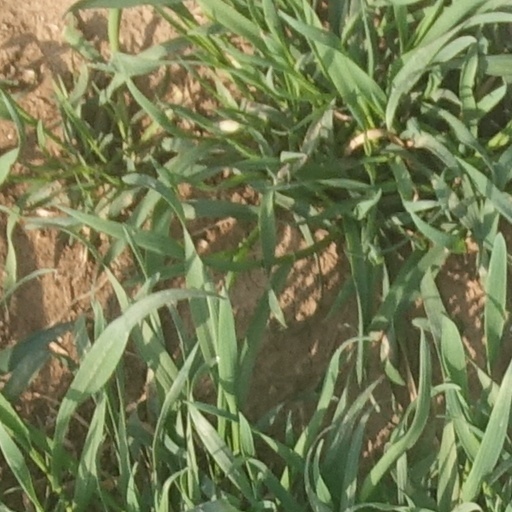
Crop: wheat